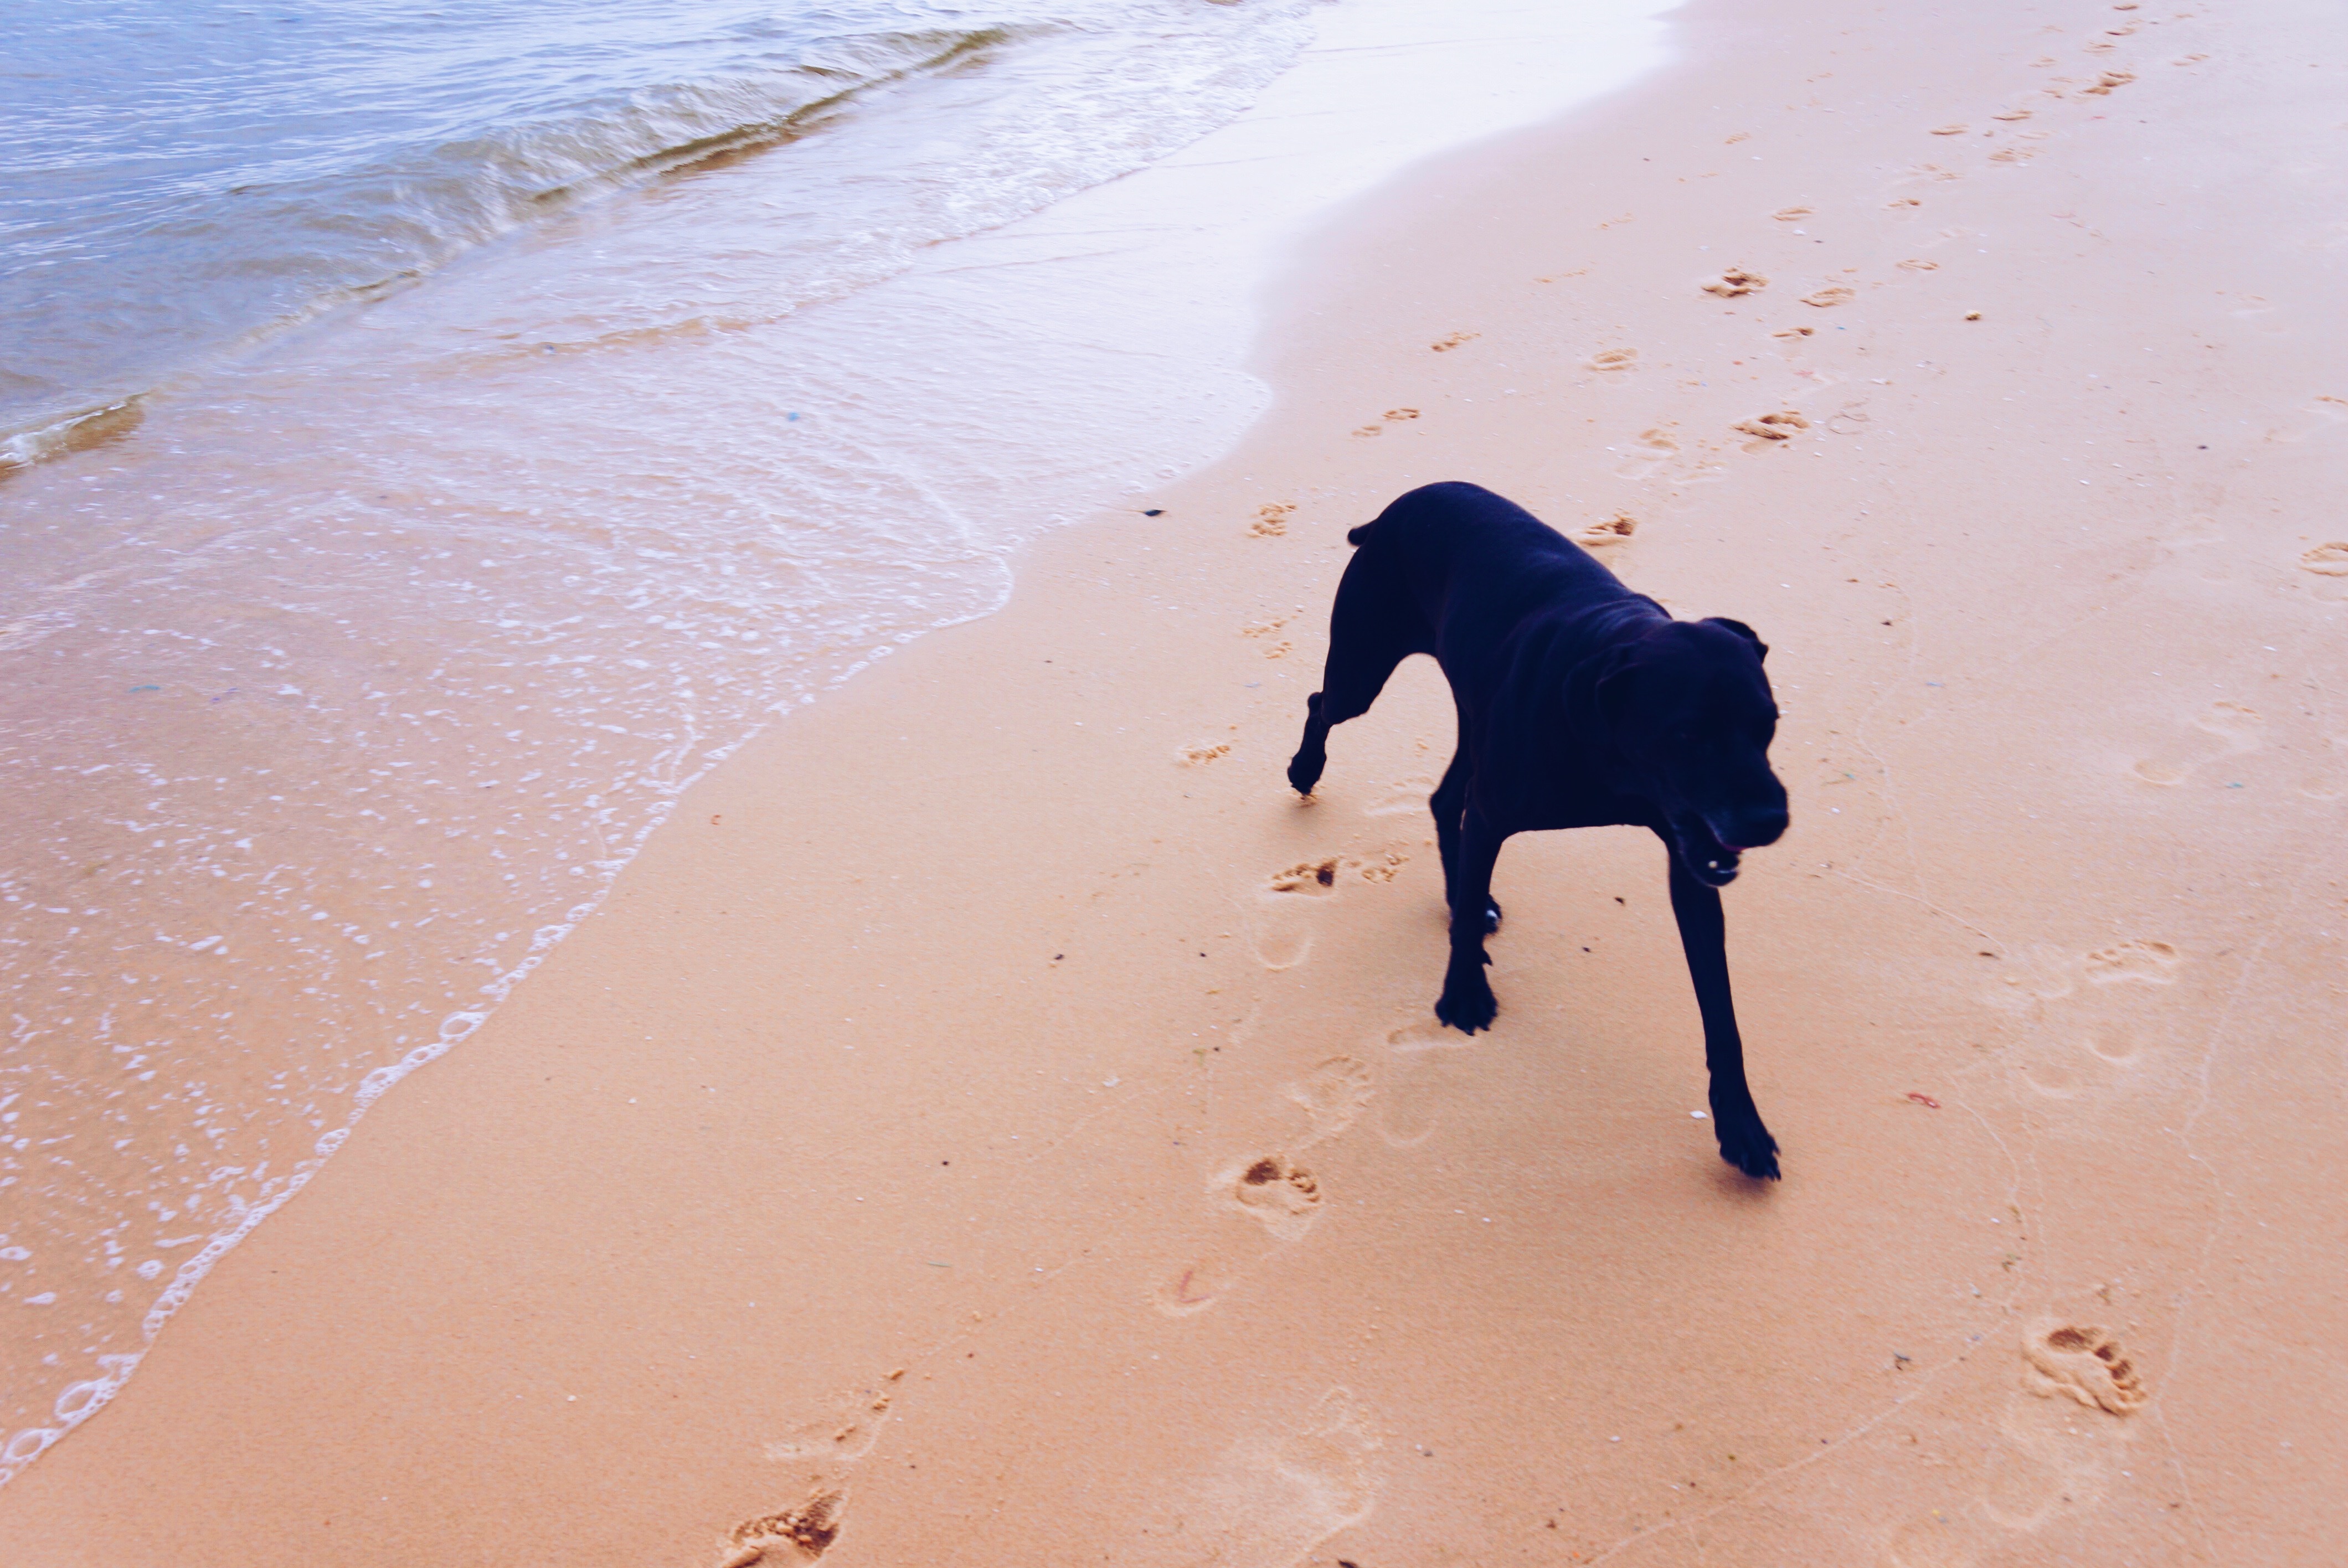
beach, sea, water, sand, wave, material